Stop Thief! (1915 film)

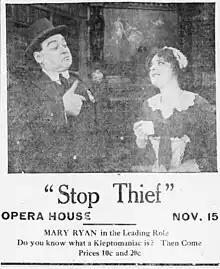
Newspaper advertisement

Stop Thief! is a lost 1915 silent film comedy drama directed by George Fitzmaurice and starring Mary Ryan. It was produced by George Kleine and released through Kleine and Edison.